Lerma's Nite Club

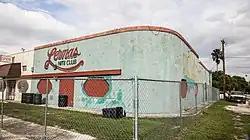

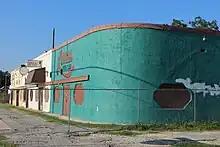

Lerma's Nite Club is a former conjunto music venue located in San Antonio, Texas.